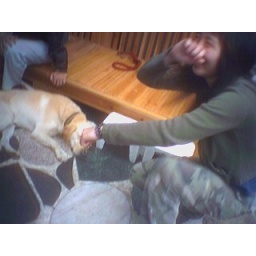
this girl toss a bone in front of the doggy